History of the Relief Society

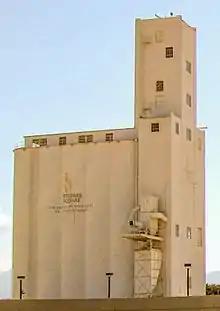
Silos on Welfare Square, initially filled using wheat fund money.

"The Voice of Innocence" document was the central subject of the final official Nauvoo Relief Society meetings, and used by Emma Smith to denounce plural marriage.